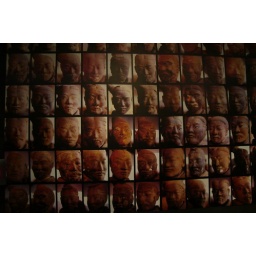
Faces of the Warriors on a poster inside the terminal building that houses them in Xi'an.